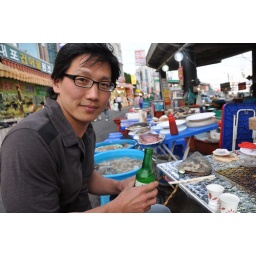
raw fish market in sokcho